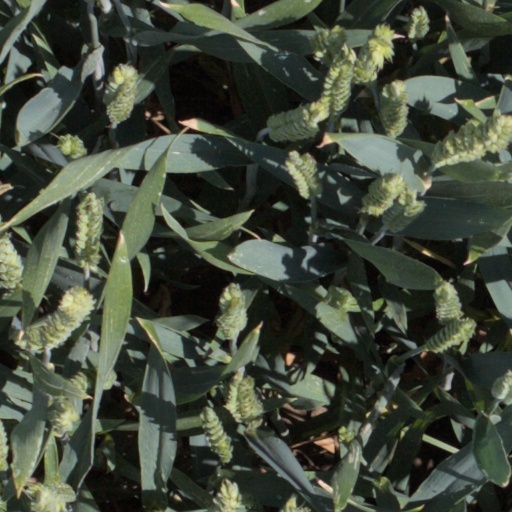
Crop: wheat